BBC Radio 1 Relax

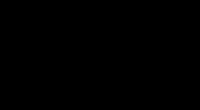
First BBC Radio 1 Relax logo

In September 2020, the BBC announced that a new stream named Radio 1 Dance would launch on BBC Sounds on 9 October 2020, with a four-hour simulcast on Radio 1 and Radio 1 Dance.